Prenatal memory

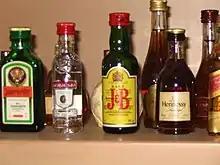
Alcoholic beverages are the most commonly abused recreational drug and include beer, wine and spirits.

Alcohol is the most widely used of these drugs, and for that reason, the majority research on prenatal drug use has been focused on it. Research shows that prenatal exposure to alcohol can have many negative consequences, and is significantly associated with memory problems, attention problems and decreased cognitive functioning (mental processes involved in memory, perception, thinking etc.) for the offspring later in life. Also, it can lead to the development of alcohol-related problems in later years, such as alcohol dependence.